Max Clendinning

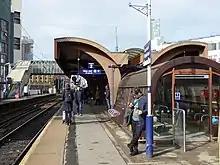
Platform shelters at Manchester Oxford Road station in 2018

Walter Max Clendinning (26 September 1924 – 4 June 2020) was an architect, interior designer and furniture designer.